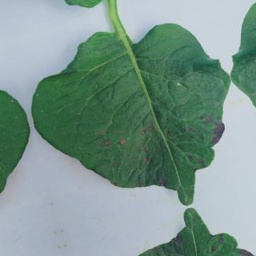
Etiqueta: Tizon_Temprano